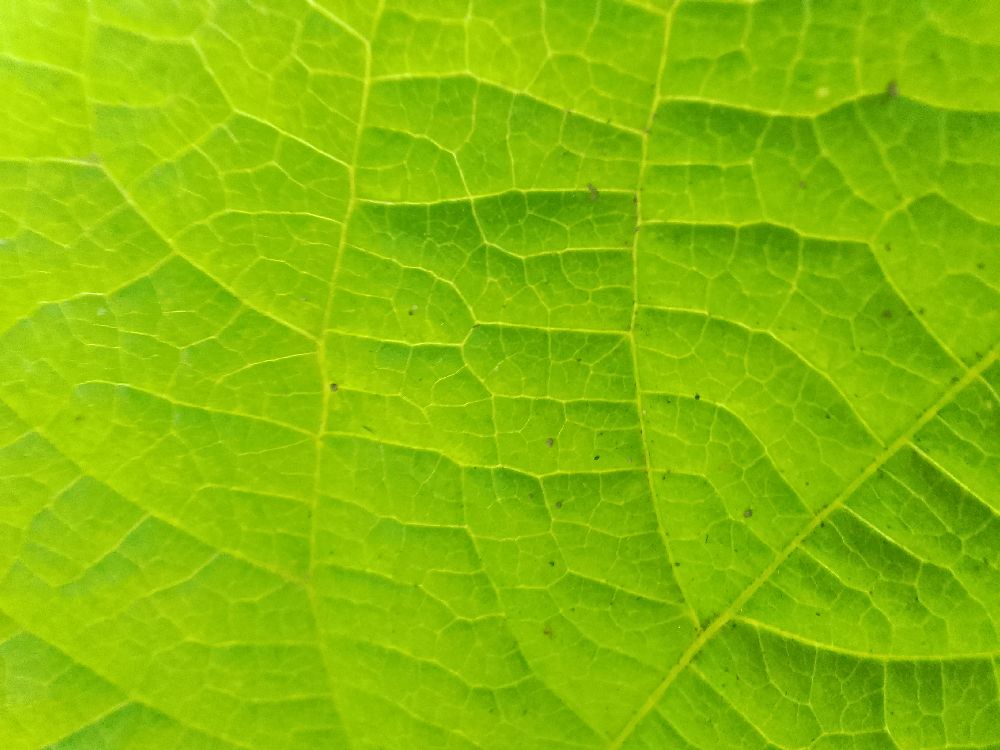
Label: healthy